Mahlon Loomis

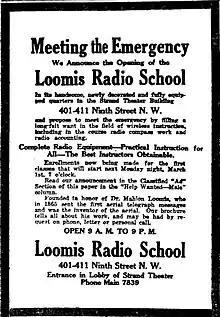
The Loomis Radio School in Washington, D.C., was founded in 1920 by Mary Texanna Loomis "in honor of Dr. Mahlon Loomis".

Loomis assertion that, beginning in the 1860s, he successfully conducted long range wireless telegraph and telephone communication, is controversial, and opinions about his claims range from full acceptance to dismissal as being unproven and impractical. In general even individuals accepting his reports assume that the transmissions didn't work in the way his patent specified. Instead of signaling produced by electrical changes that were induced in atmospheric stratifications, supporters generally hypothesize that he was actually inadvertently sending and receiving radio signals. (It was not until the mid-1890s, through the work of Guglielmo Marconi, that it became known that high frequency electrical currents could be used to generate radio signals (electromagnetic radiation) for signaling purposes.)